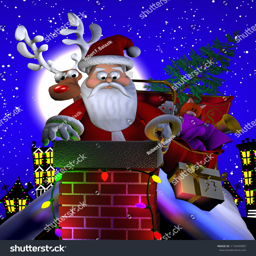
computer - generated 3d cartoon illustration depicting film character on a rooftop , stuck in a chimney